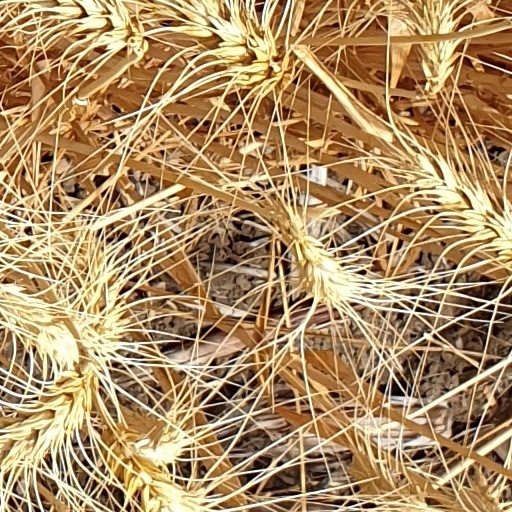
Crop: wheat